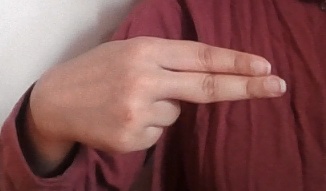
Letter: ain